Jessie and John F. Kern House

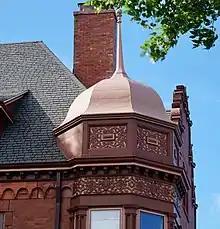
Cupola on the Jessie and John F. Kern House

The building is an example of German Renaissance Revival style. The building is considered a villa. The wealthy Germans in the Milwaukee area built many homes in the style. The home has a brick facade and arcaded corbeling which are typical of this German revival style. The ornamental iron work was done by Cyril Colnik. The home is considered to be one of the first to have zoned air conditioning system. The home has 16 rooms: five bedrooms, four and a half baths. The front of the building features an octagonal bartizan. The front porch has large stone arches. The interior of the home has stained glass windows in every room, woodwork throughout and a multiple fireplaces. The floors are adorned with beautiful inlaid wood. The home's parlor is replete with Honduran mahogany.